Abner W. Sibal

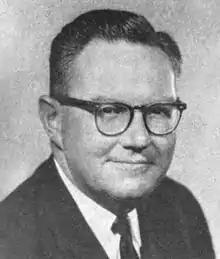

Abner Woodruff Sibal (April 11, 1921 – January 27, 2000) was a member of the United States House of Representatives from Connecticut's 4th congressional district. He served from 1961 to 1965. He was defeated in 1964. He also served as a member of the Connecticut Senate from 1956 to 1960, and a delegate to the Republican National Convention from Connecticut in 1964.